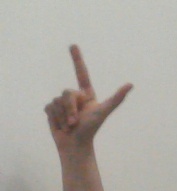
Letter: laam